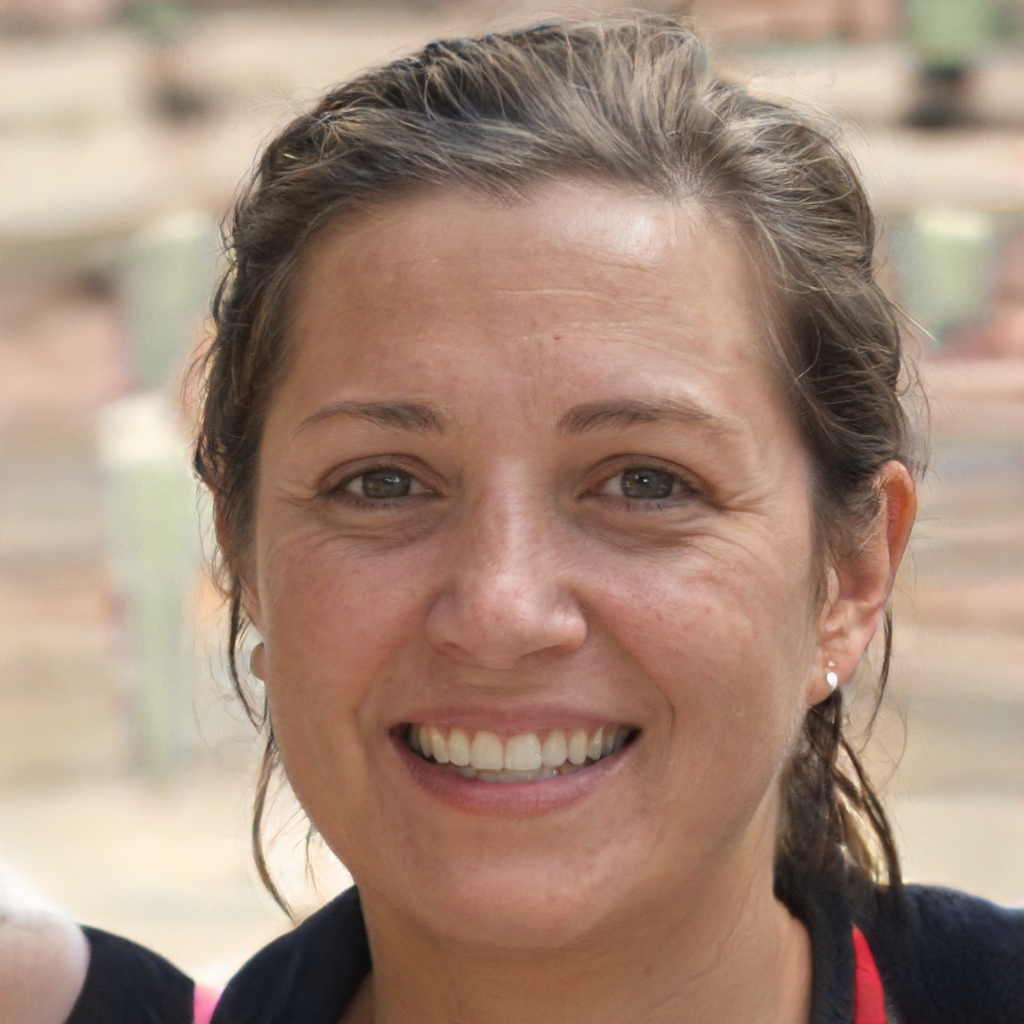
Gender: Female